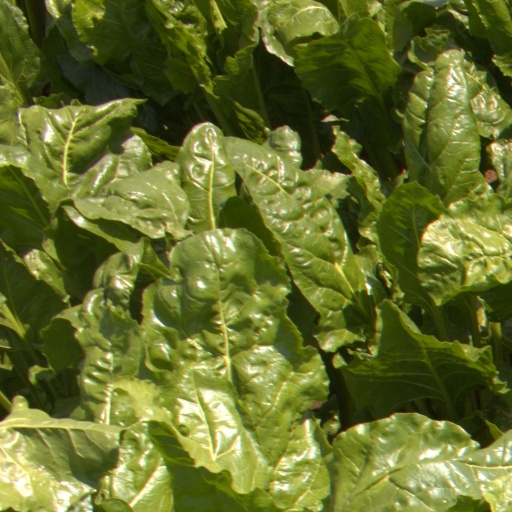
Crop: sugar beet